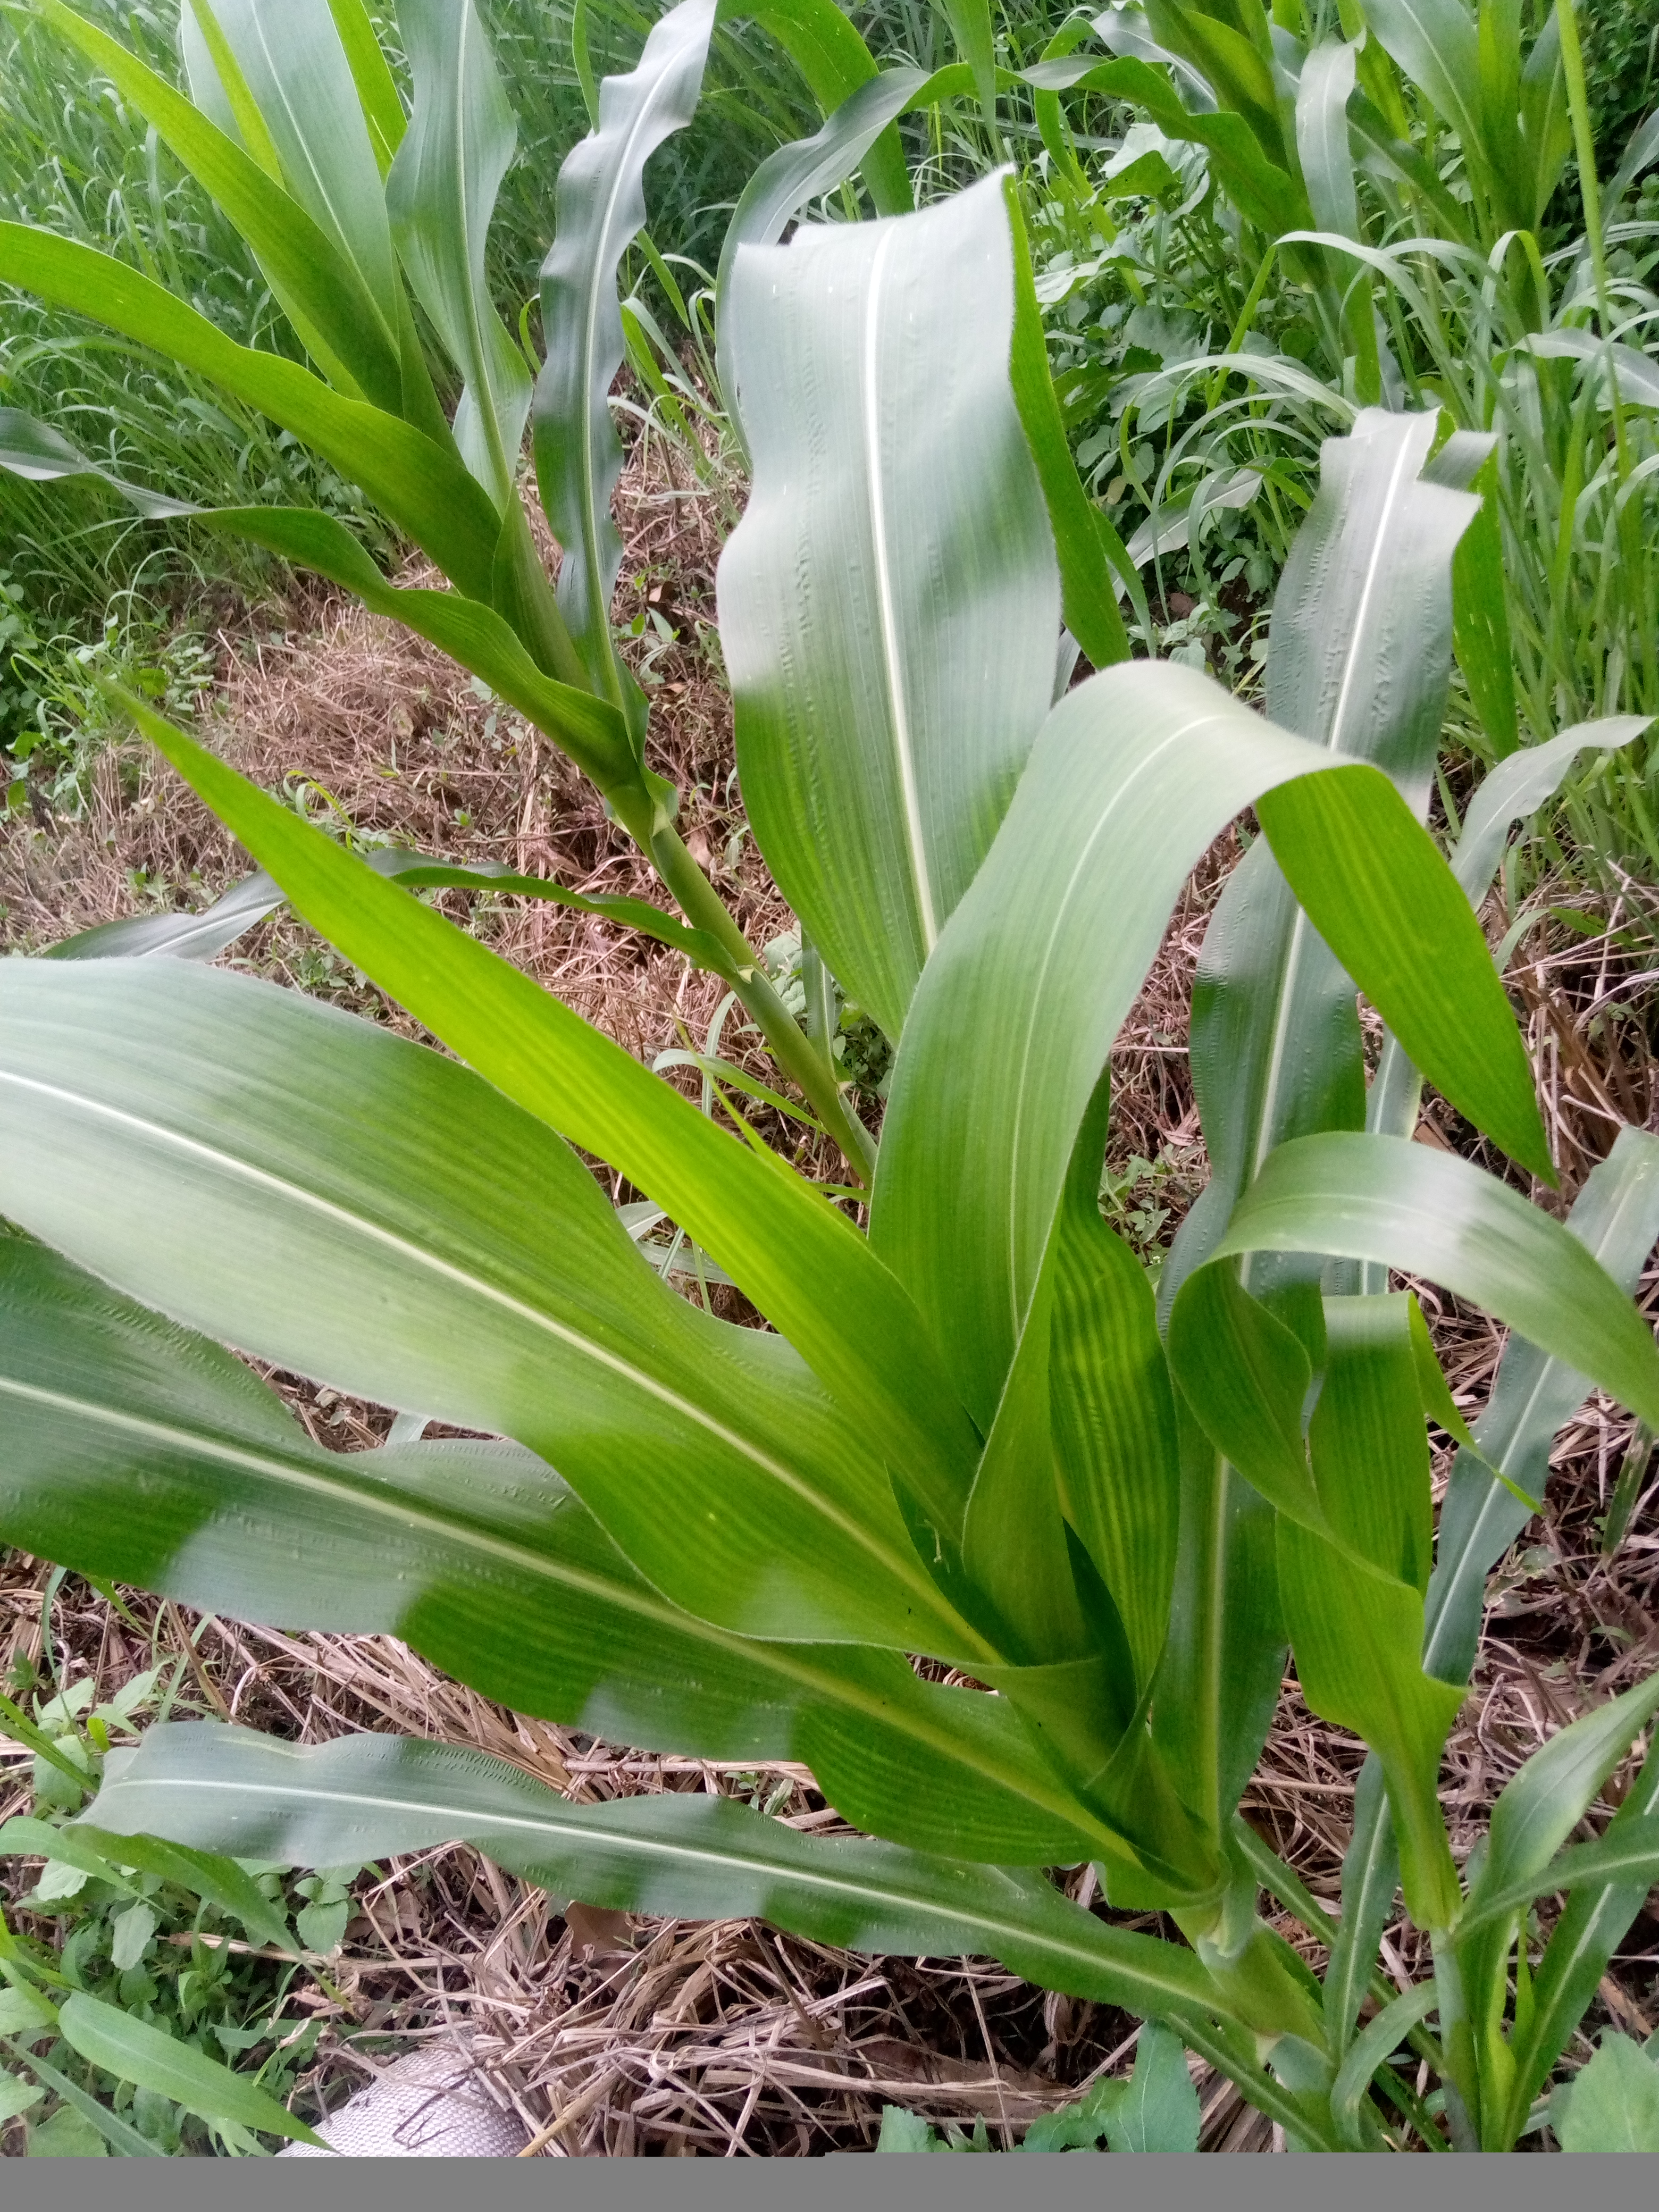
Label: healthy